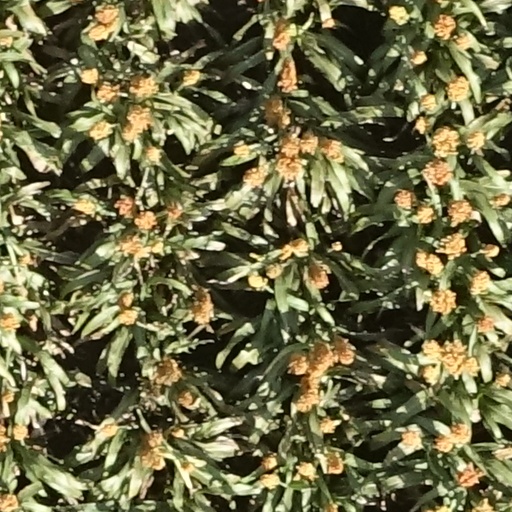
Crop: sorghum